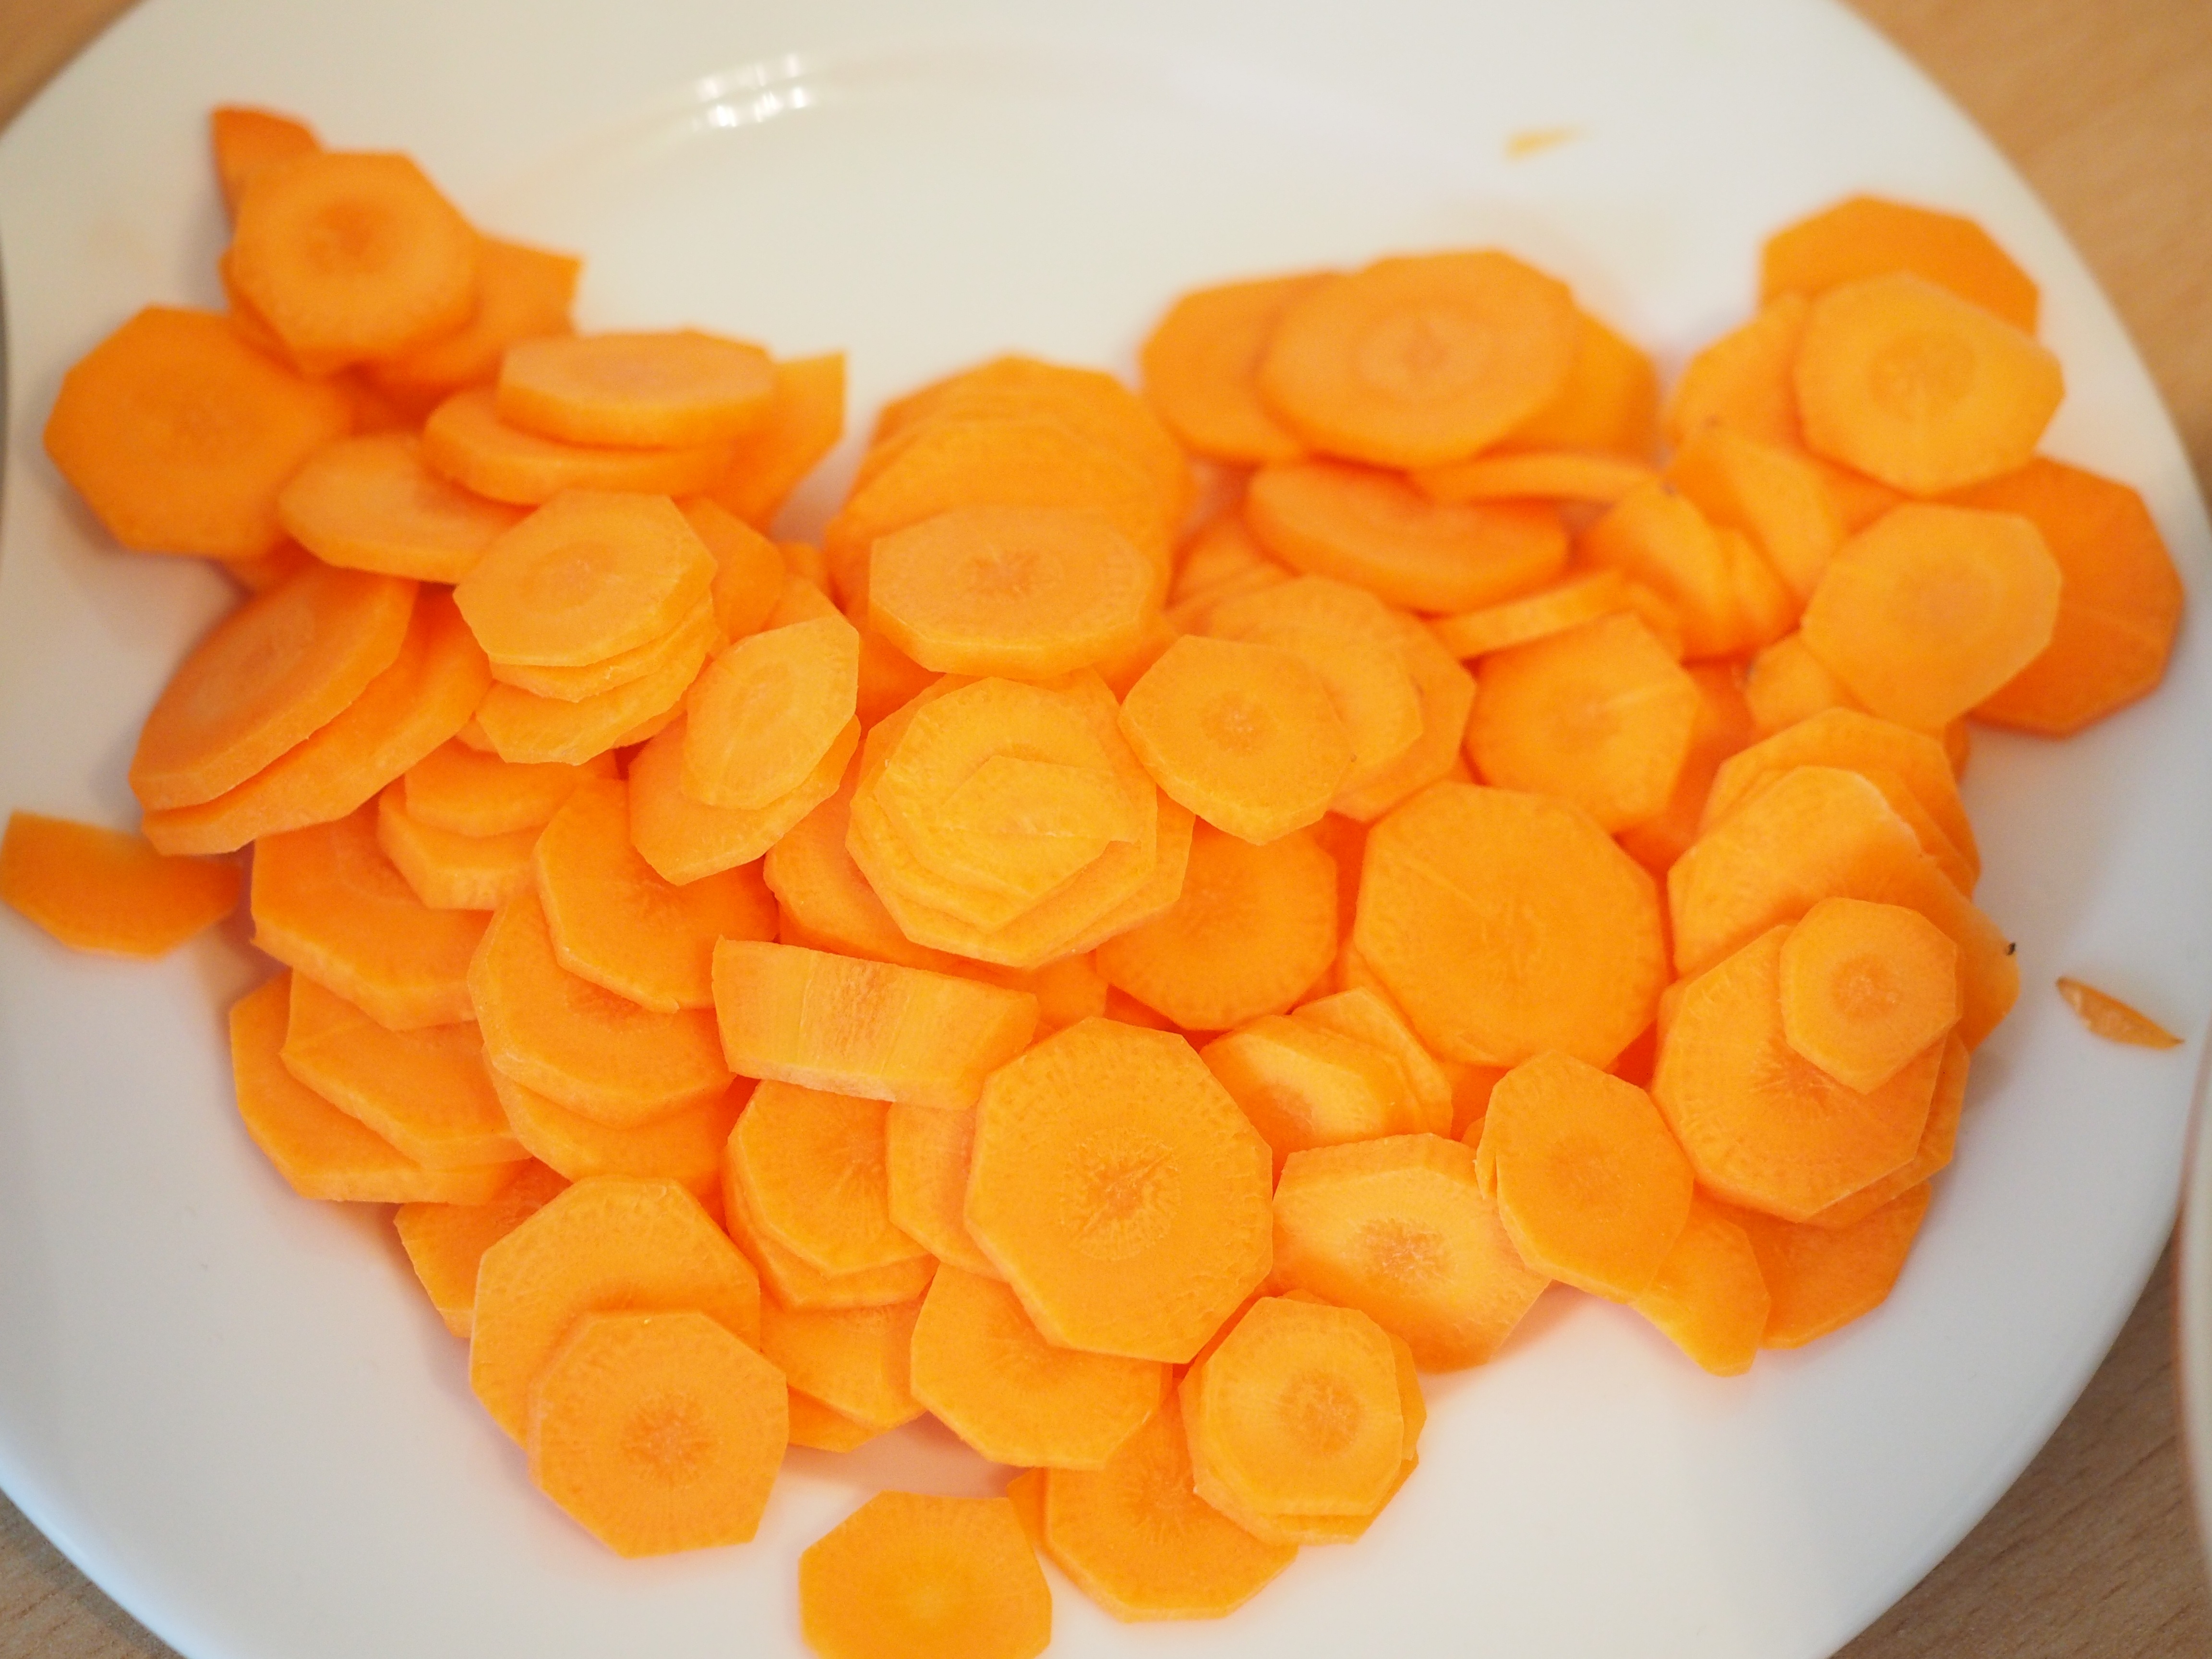
plant, fruit, petal, dish, food, ingredient, produce, vegetable, kitchen, eat, cuisine, preparation, carrot, cut, vegetables, calabaza, vegetarian food, cucurbita, carrots, flowering plant, land plant